The Sick Child (Munch)

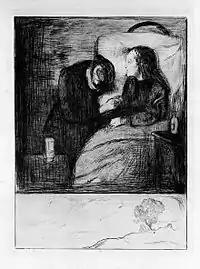
"The Sick Child", 1895. Drypoint. The only work in the series to feature a scene other than the room itself. According to the British Museum, "It may be that he intended to contrast the blooming life of nature with the dying of humanity."

A dark-haired and older woman in a black dress sits by the child's bedside, holding her hand. The bond between the two is established through the joining of their hands, which are positioned at the exact centre of each work. Their shared grip is typically rendered with such pathos and intensity that art historians believe that not only did the two figures share a deep emotional bond, but that they were most likely blood relations. In probability, the woman is Sophie's aunt Karen. Some critics have observed that the older woman is more distressed than the child; in the words of critic Patricia Donahue, "It is almost as though the child, knowing that nothing more can be done, is comforting a person who has reached the end of her endurance".